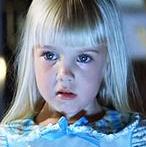
Age: 6